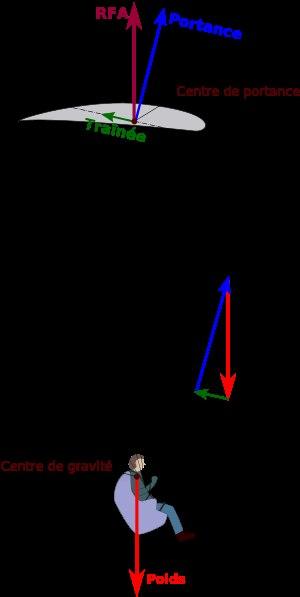
Le parapente est un aéronef dérivé du parachute, permettant la pratique du vol libre ou du paramoteur. De nos jours, son utilisation, qui constitue un loisir et un sport, est indépendante du parachutisme et se rapproche plus d'autres pratiques de sports aériens comme le vol à voile ou le deltaplane. Le mini parapente étend encore les possibilités de pratiques.